Cult of personality

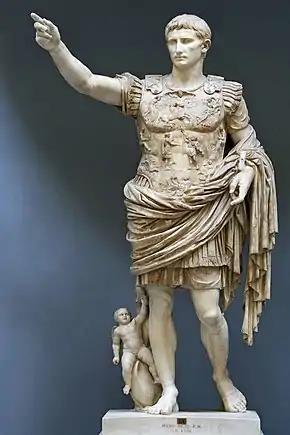
Augustus of Prima Porta, 1st century CE

Throughout human history, monarchs and other heads of state were frequently treated with enormous reverence and they were also thought to be endowed with super-human qualities. Through the principle of the divine right of kings, notably in medieval Europe, rulers were said to hold office by the will of God or the will of the gods. Ancient Egypt, Imperial Japan, the Inca, the Aztecs, Tibet, Siam (now Thailand), and the Roman Empire are especially noted for their redefinition of monarchs as "god-kings". Furthermore, the Imperial cult of ancient Rome identified emperors and some members of their families with the divinely sanctioned authority (auctoritas) of the Roman State.